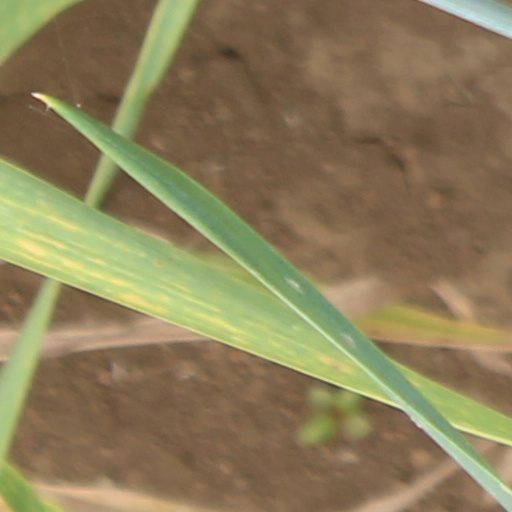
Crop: wheat